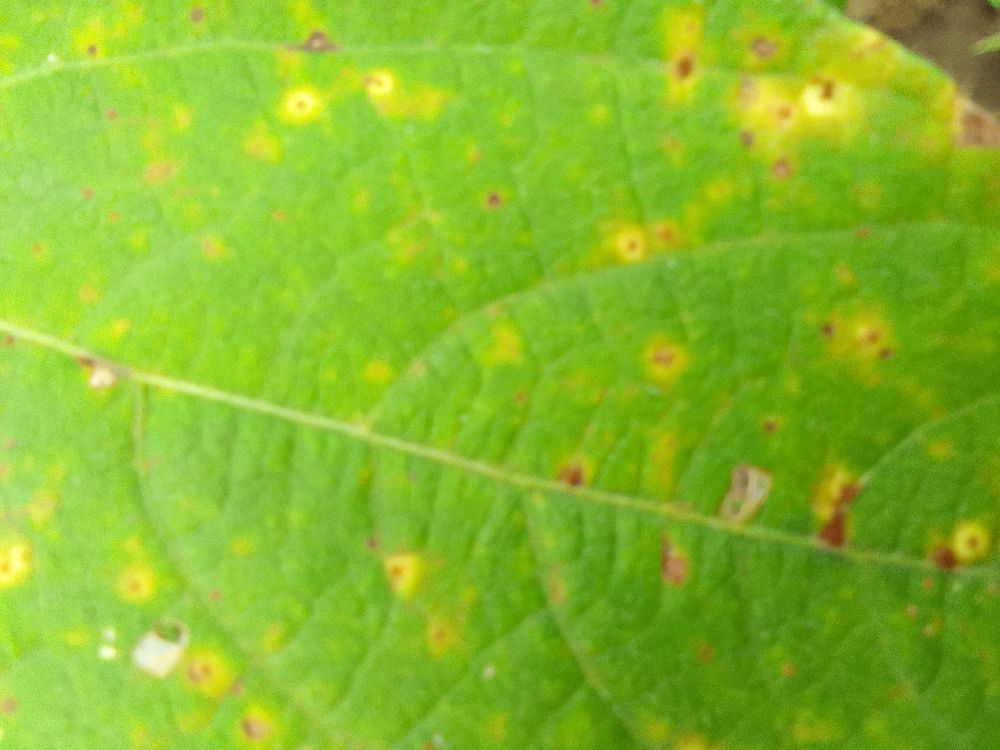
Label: rust